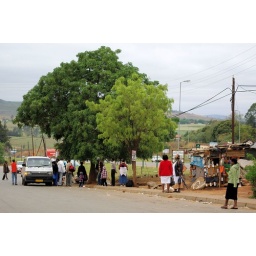
Street scene opposite the fruit and vegetable market in Mahlanya, Swaziland.